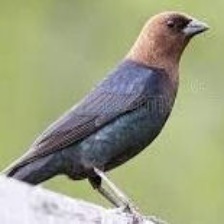
Species: BROWN HEADED COWBIRD
Scientific name: MOLOTHRUS ATER